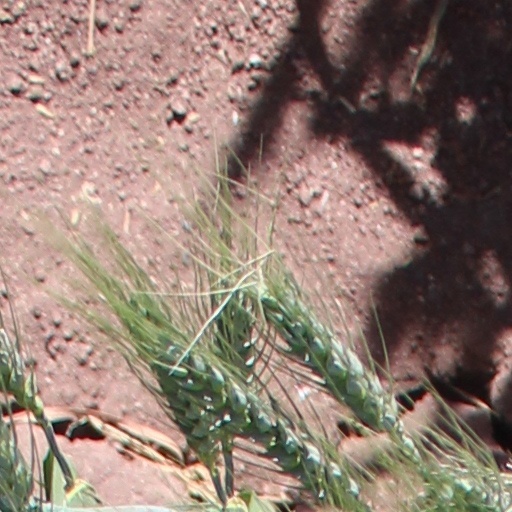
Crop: wheat